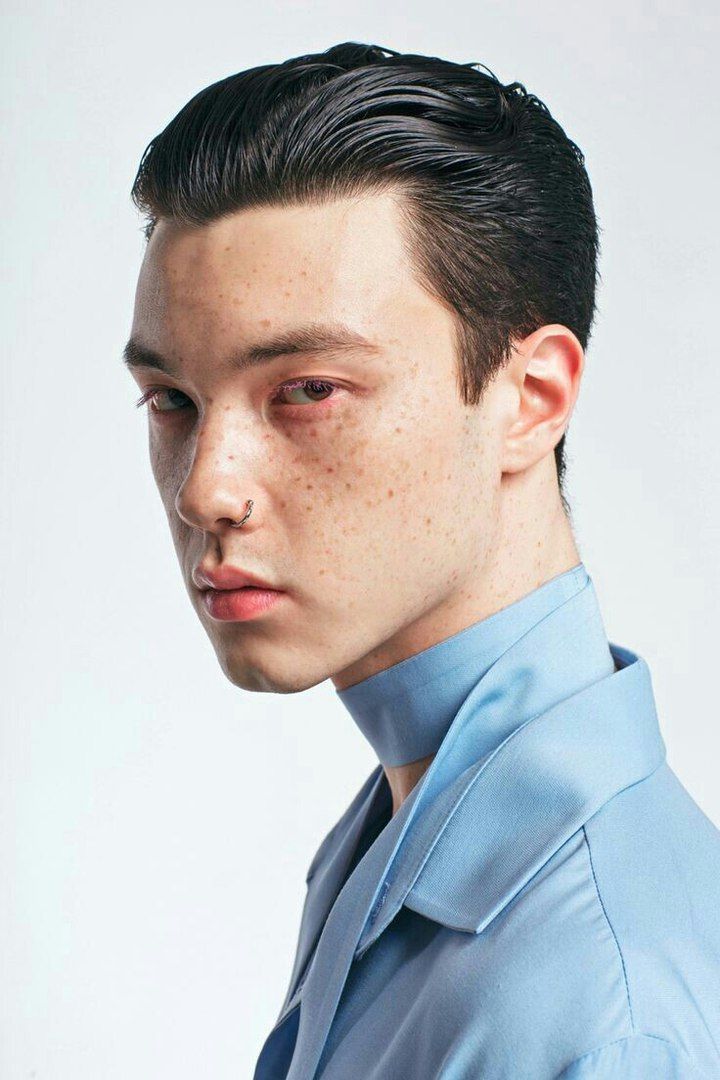
Gender: men